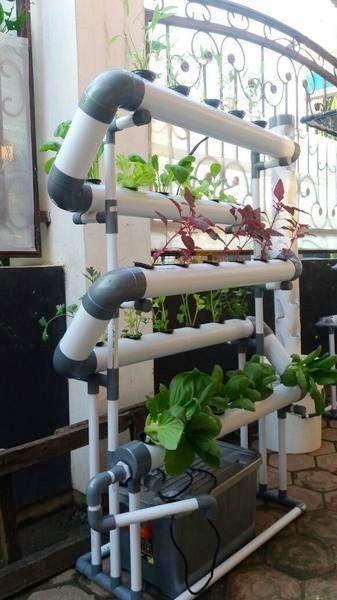
Mfumo wa kilimo usiotumia udongo ulitengenezwa Kwa mabomba ya plastiki mimea midogo ya kijani kibichi inakuwa ndani. Na mingine yenye majani mekundu, chini Kuna chombo Cha kuhifadhi maji. Muundo huu imeekwa karibu na ukuta.